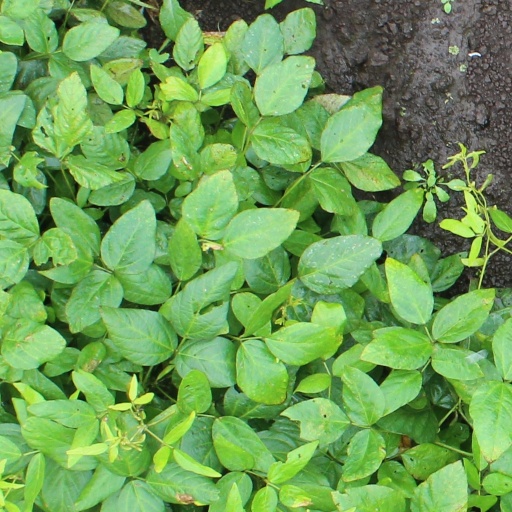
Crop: soybean